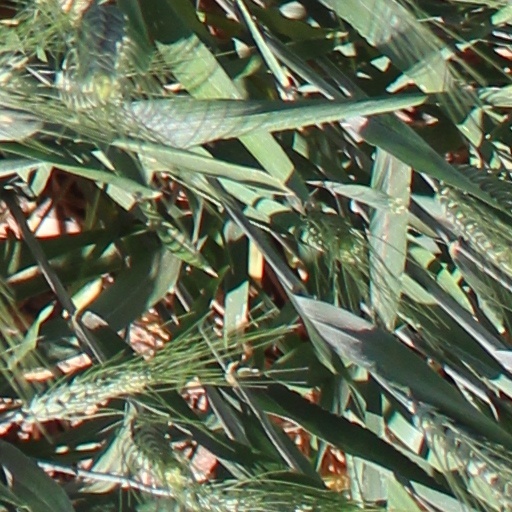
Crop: wheat